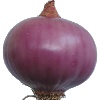
Label: Onion Red Peeled 1